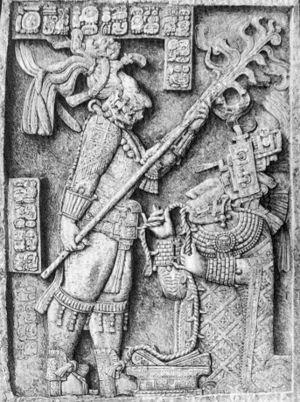
Yaxchilan est une ancienne cité maya située à l'est de l'État du Chiapas, au Mexique. Le site archéologique se trouve dans une boucle en fer à cheval du fleuve Usumacinta, qui fait office de frontière naturelle entre le Mexique et le Guatemala.